Morris Ten

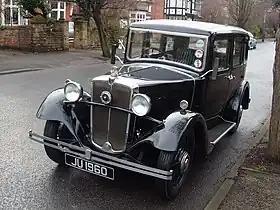
Ten 1292cc 6-light 4-door fixed head saloonfirst registered March 1933

The Morris Ten is a medium-sized car introduced for 1933 as the company's offering in the important 10 hp sector of the British market. It continued through a series of variants until October 1948 when along with Morris's Twelve and Fourteen it was replaced by the 13.5 hp Morris Oxford MO.